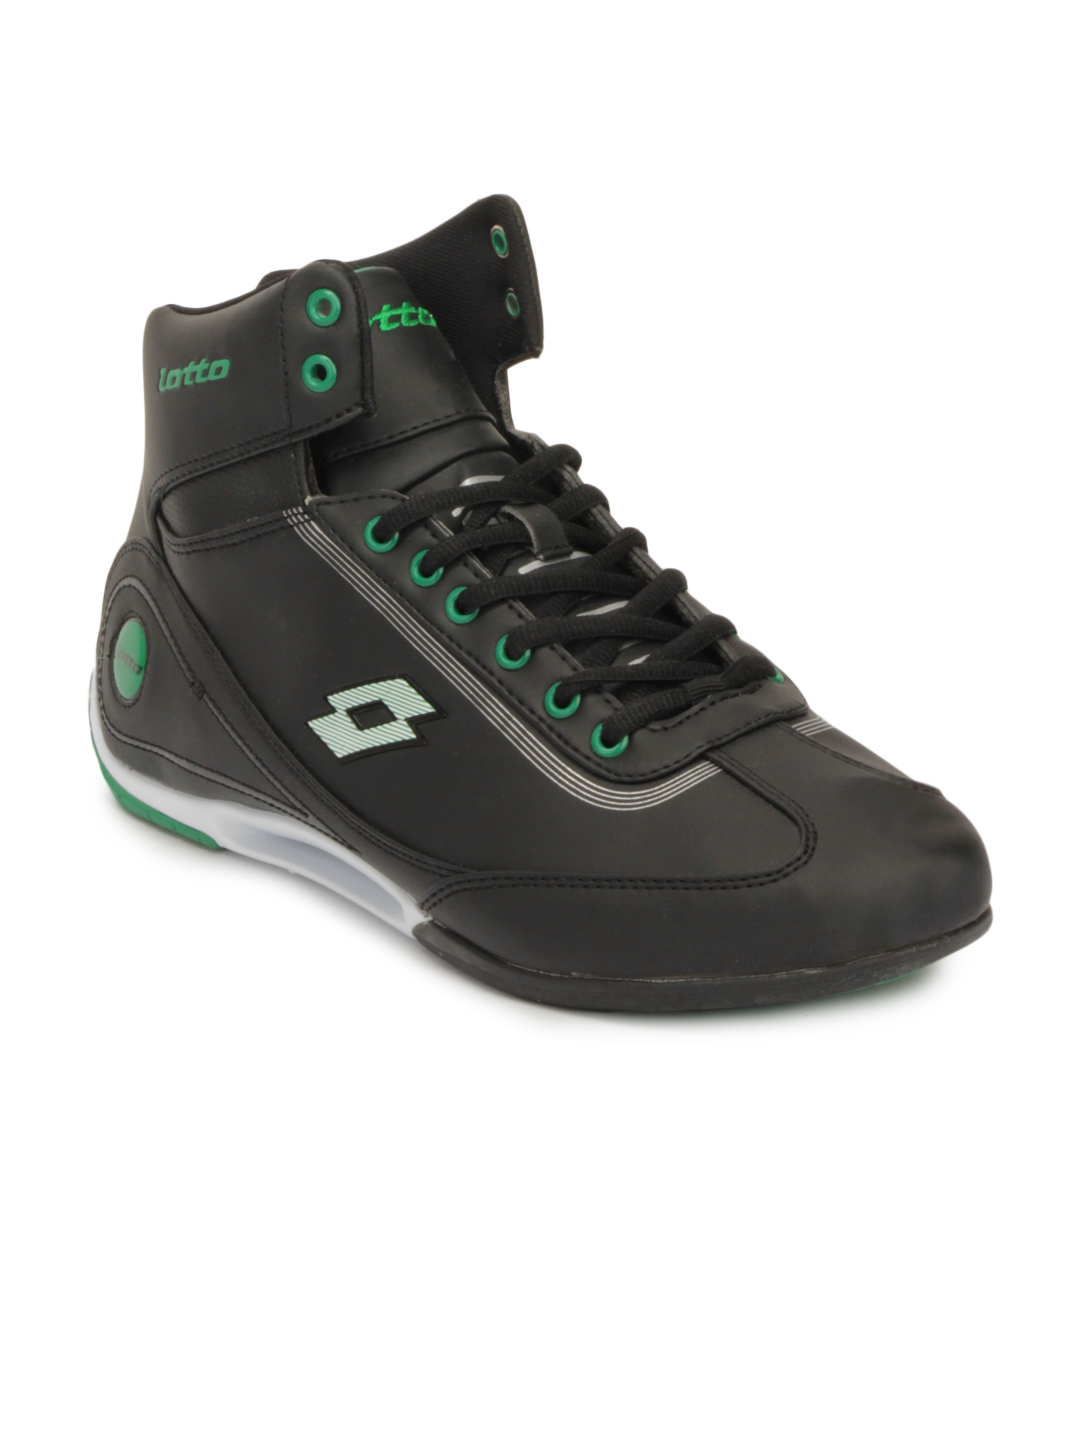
Lotto Men Black Shoes
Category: Footwear / Shoes / Casual Shoes
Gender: Men
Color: Black
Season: Summer 2012
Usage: Casual